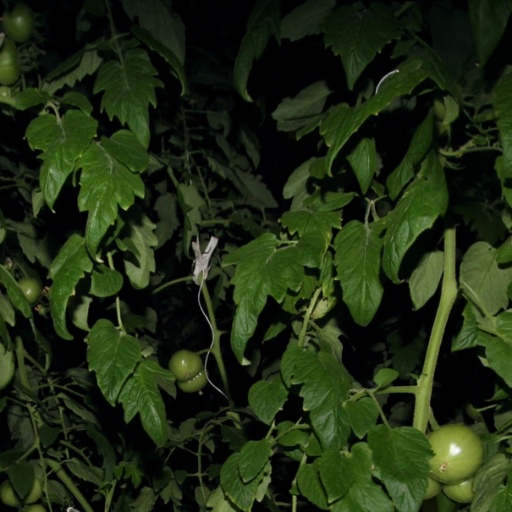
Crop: tomato